Annelid

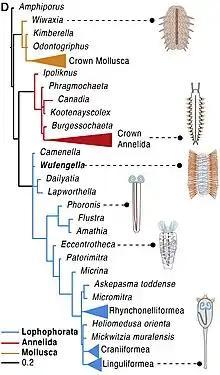
Phylogenetic tree of early lophophorates

Fossil discoveries lead to the hypothesis that Annelida and the lophophorates are more closely related to each other than any other phyla. Because of the body plan of lophotrochozoan fossils, a phylogenetic analysis found the lophophorates as the sister group of annelids. Both groups share in common: the presence of chaetae secreted by microvilli; paired, metameric coelomic compartments; and a similar metanephridial structure.